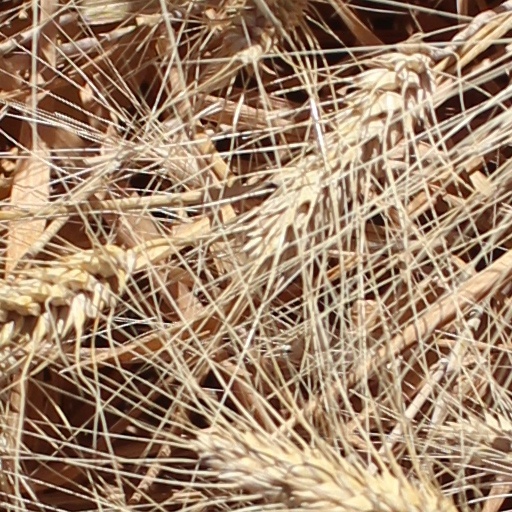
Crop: wheat